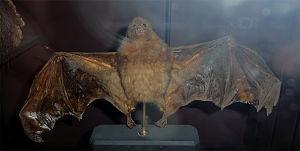
La roussette rougette ou tout simplement rougette, aussi appelée roussette à collet rouge, est une espèce de renard volant aujourd'hui éteinte qui vivait autrefois à La Réunion et à l'île Maurice, dans les Mascareignes.